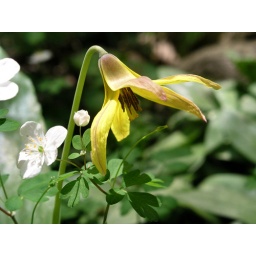
I love the subtle mix of these two flowers against the green background.